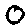
Label: 0